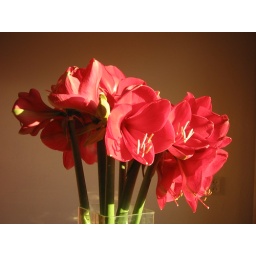
Closeup of red Hippeastrum flowers in a vase. Hippeastrum is erroneously known as Amaryllis.